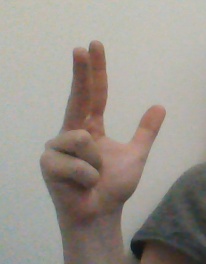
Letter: al